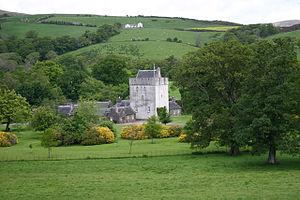
Cette liste recense les principaux châteaux du council area d'Argyll and Bute en Écosse.